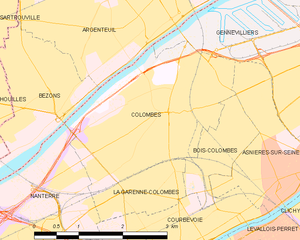
Colombes
Kort over kommunen
Kort over kommunen
Colombes er en fransk kommune og by i departementet Hauts-de-Seine i regionen Île-de-France. Den har ca. 83.000 indbyggere og ligger ca. 10 km nordvest for Paris' centrum mellem Courbevoie og Argenteuil på Seinens sydside. Colombes er regionens syvendestørste og departementets tredjestørste by og indgår i Paris' storbyområde.